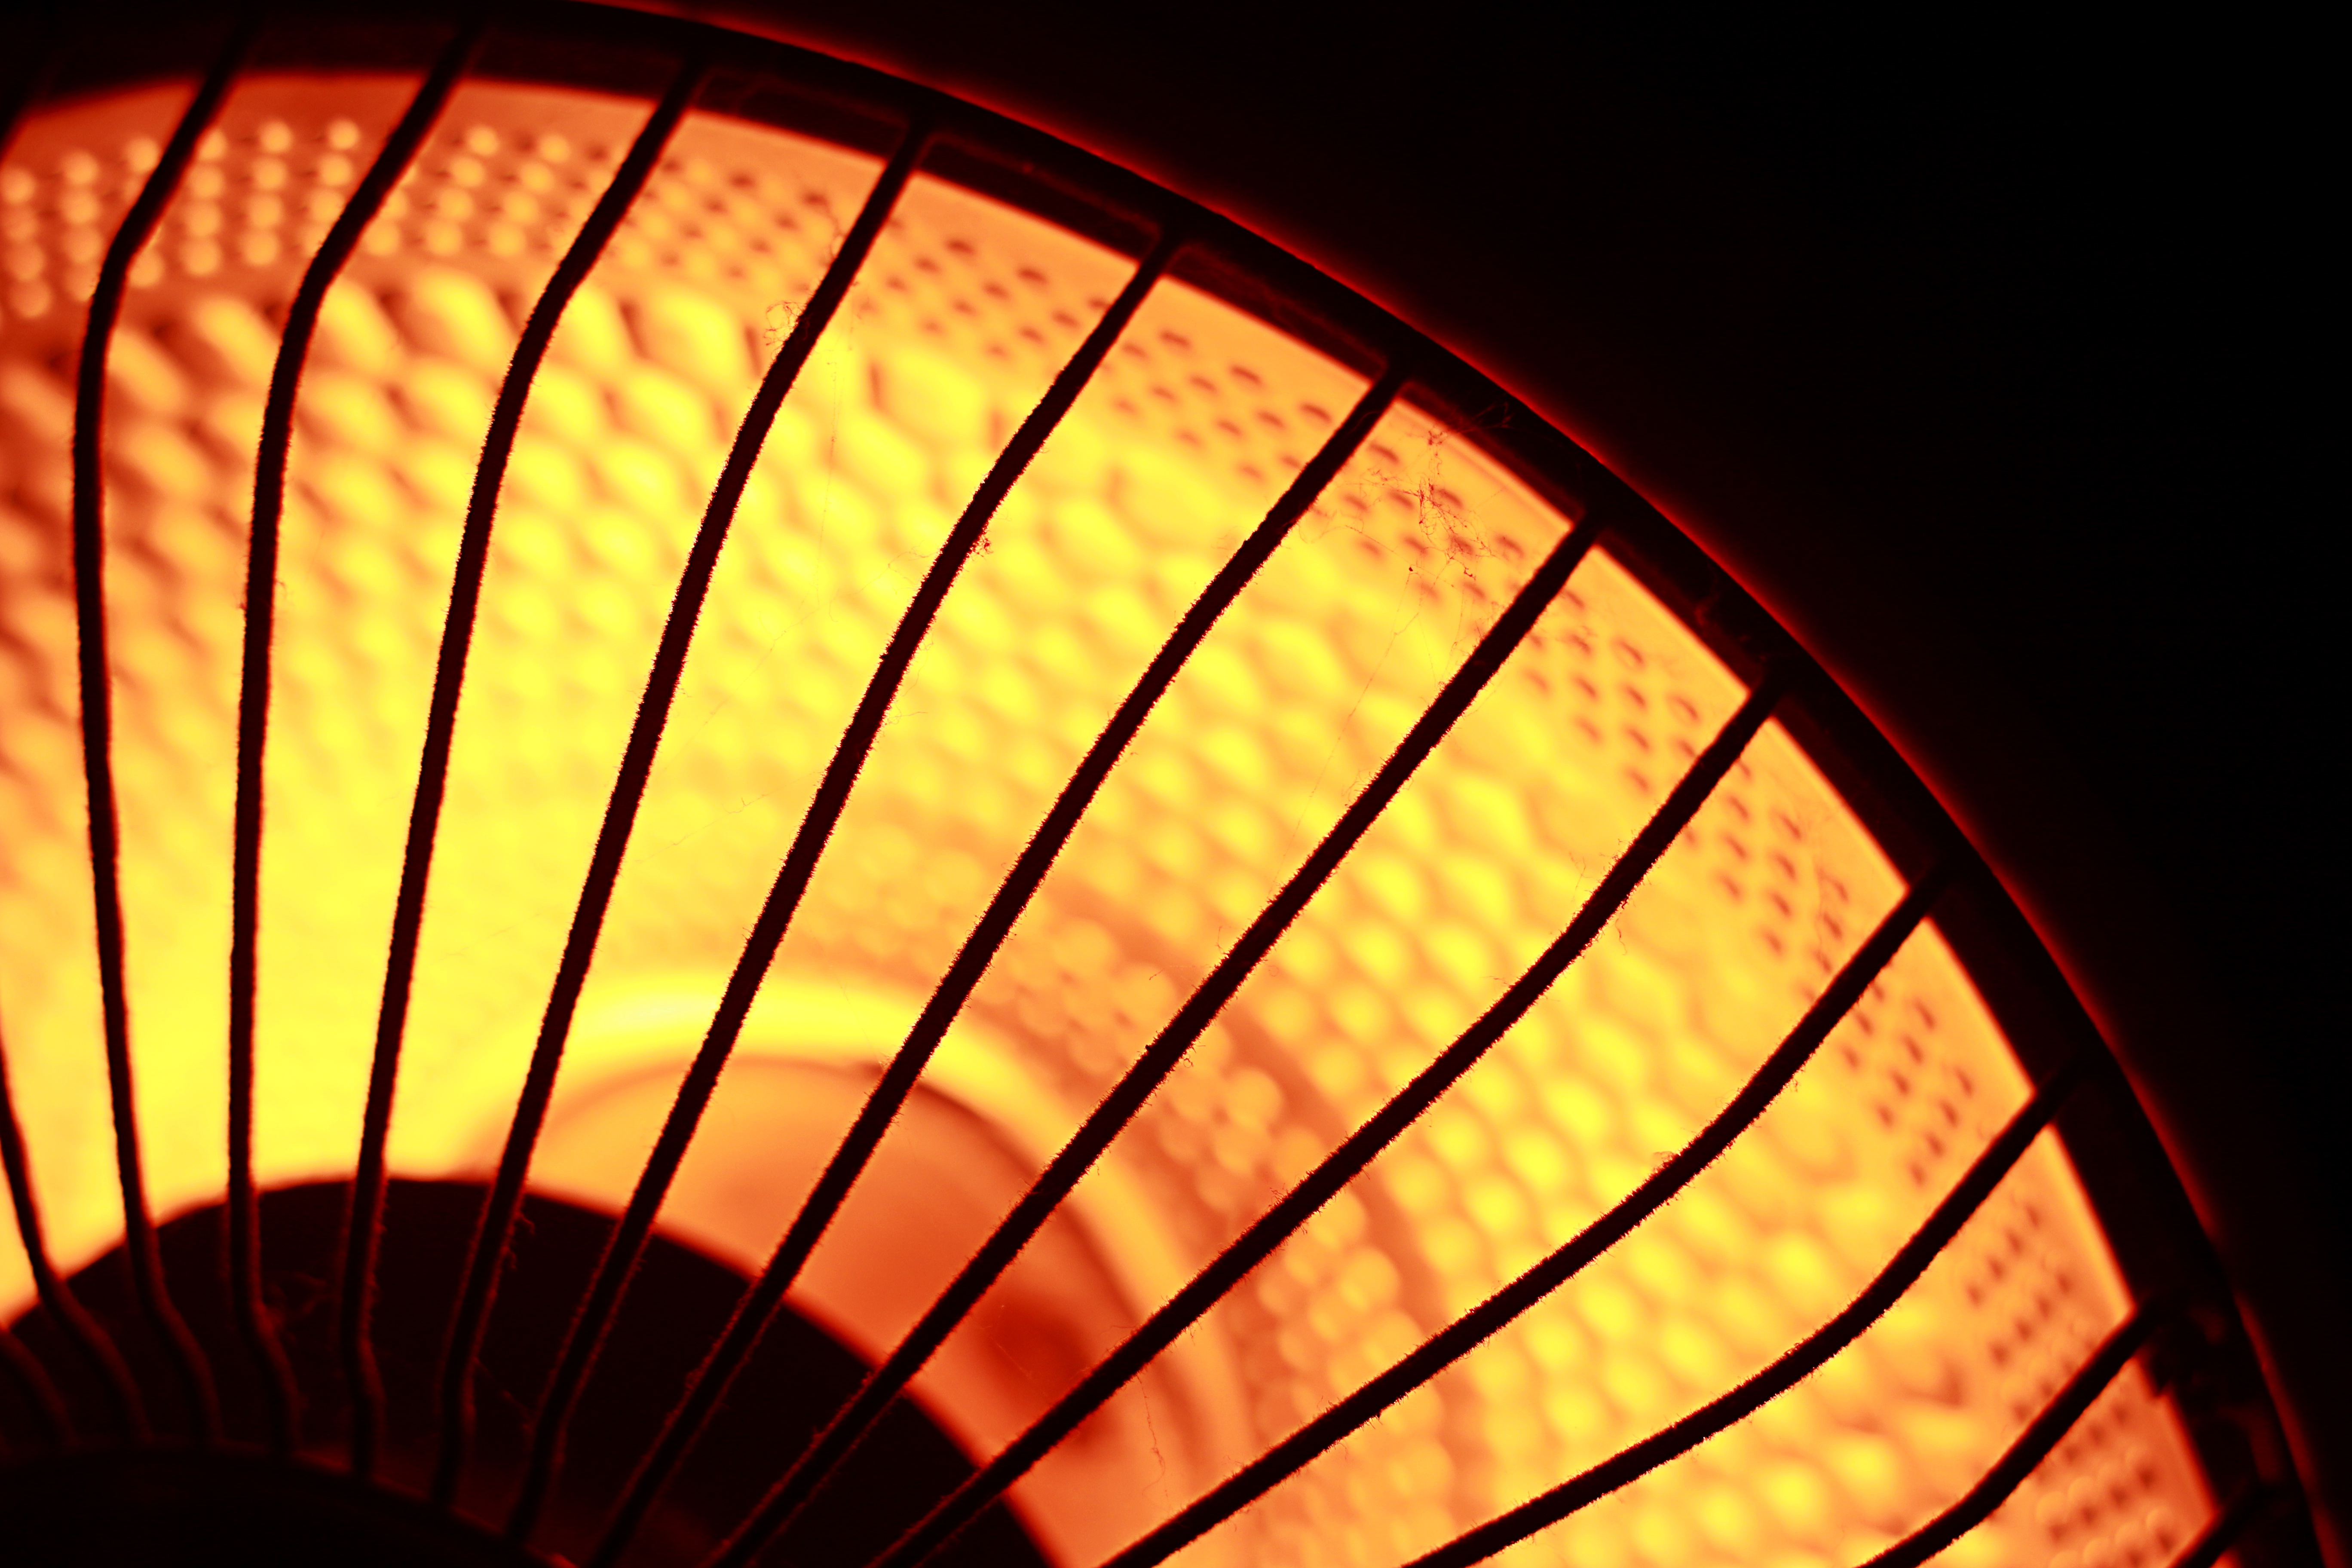
natural, light, amber, orange, stairs, wood, line, red, Tints and shades, automotive wheel system, rim, circle, symmetry, metal, fashion accessory, auto part, spoke, pattern, spiral, peach, tree, steel, automotive lighting, handrail